Oldham Council

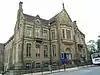
Old Library: Due to become the council's new meeting place

The larger Metropolitan Borough of Oldham and its council were created in 1974 under the Local Government Act 1972 as one of ten metropolitan districts within the new metropolitan county of Greater Manchester. The first election was held in 1973. For its first year the council acted as a shadow authority alongside the area's seven outgoing authorities, being the borough council of Oldham and the urban district councils of Chadderton, Crompton, Failsworth, Lees, Royton and Saddleworth (the latter was in the West Riding of Yorkshire, the others were all in Lancashire). The new metropolitan district and its council formally came into being on 1 April 1974, at which point the old districts and their councils were abolished.